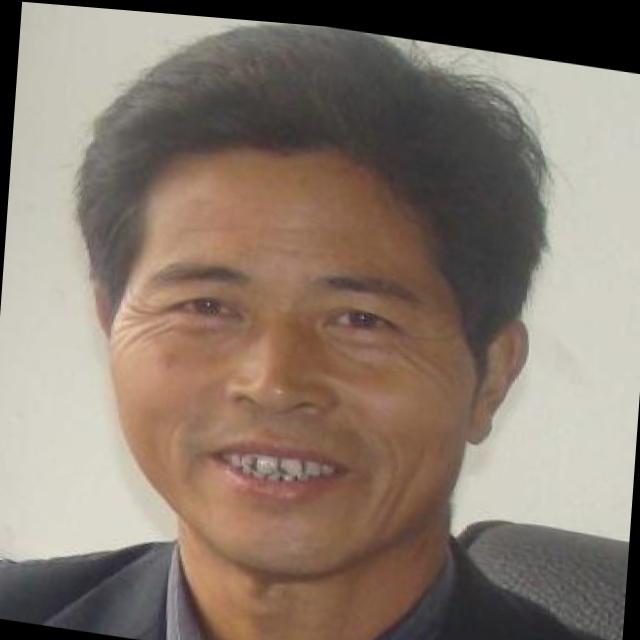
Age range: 45-64